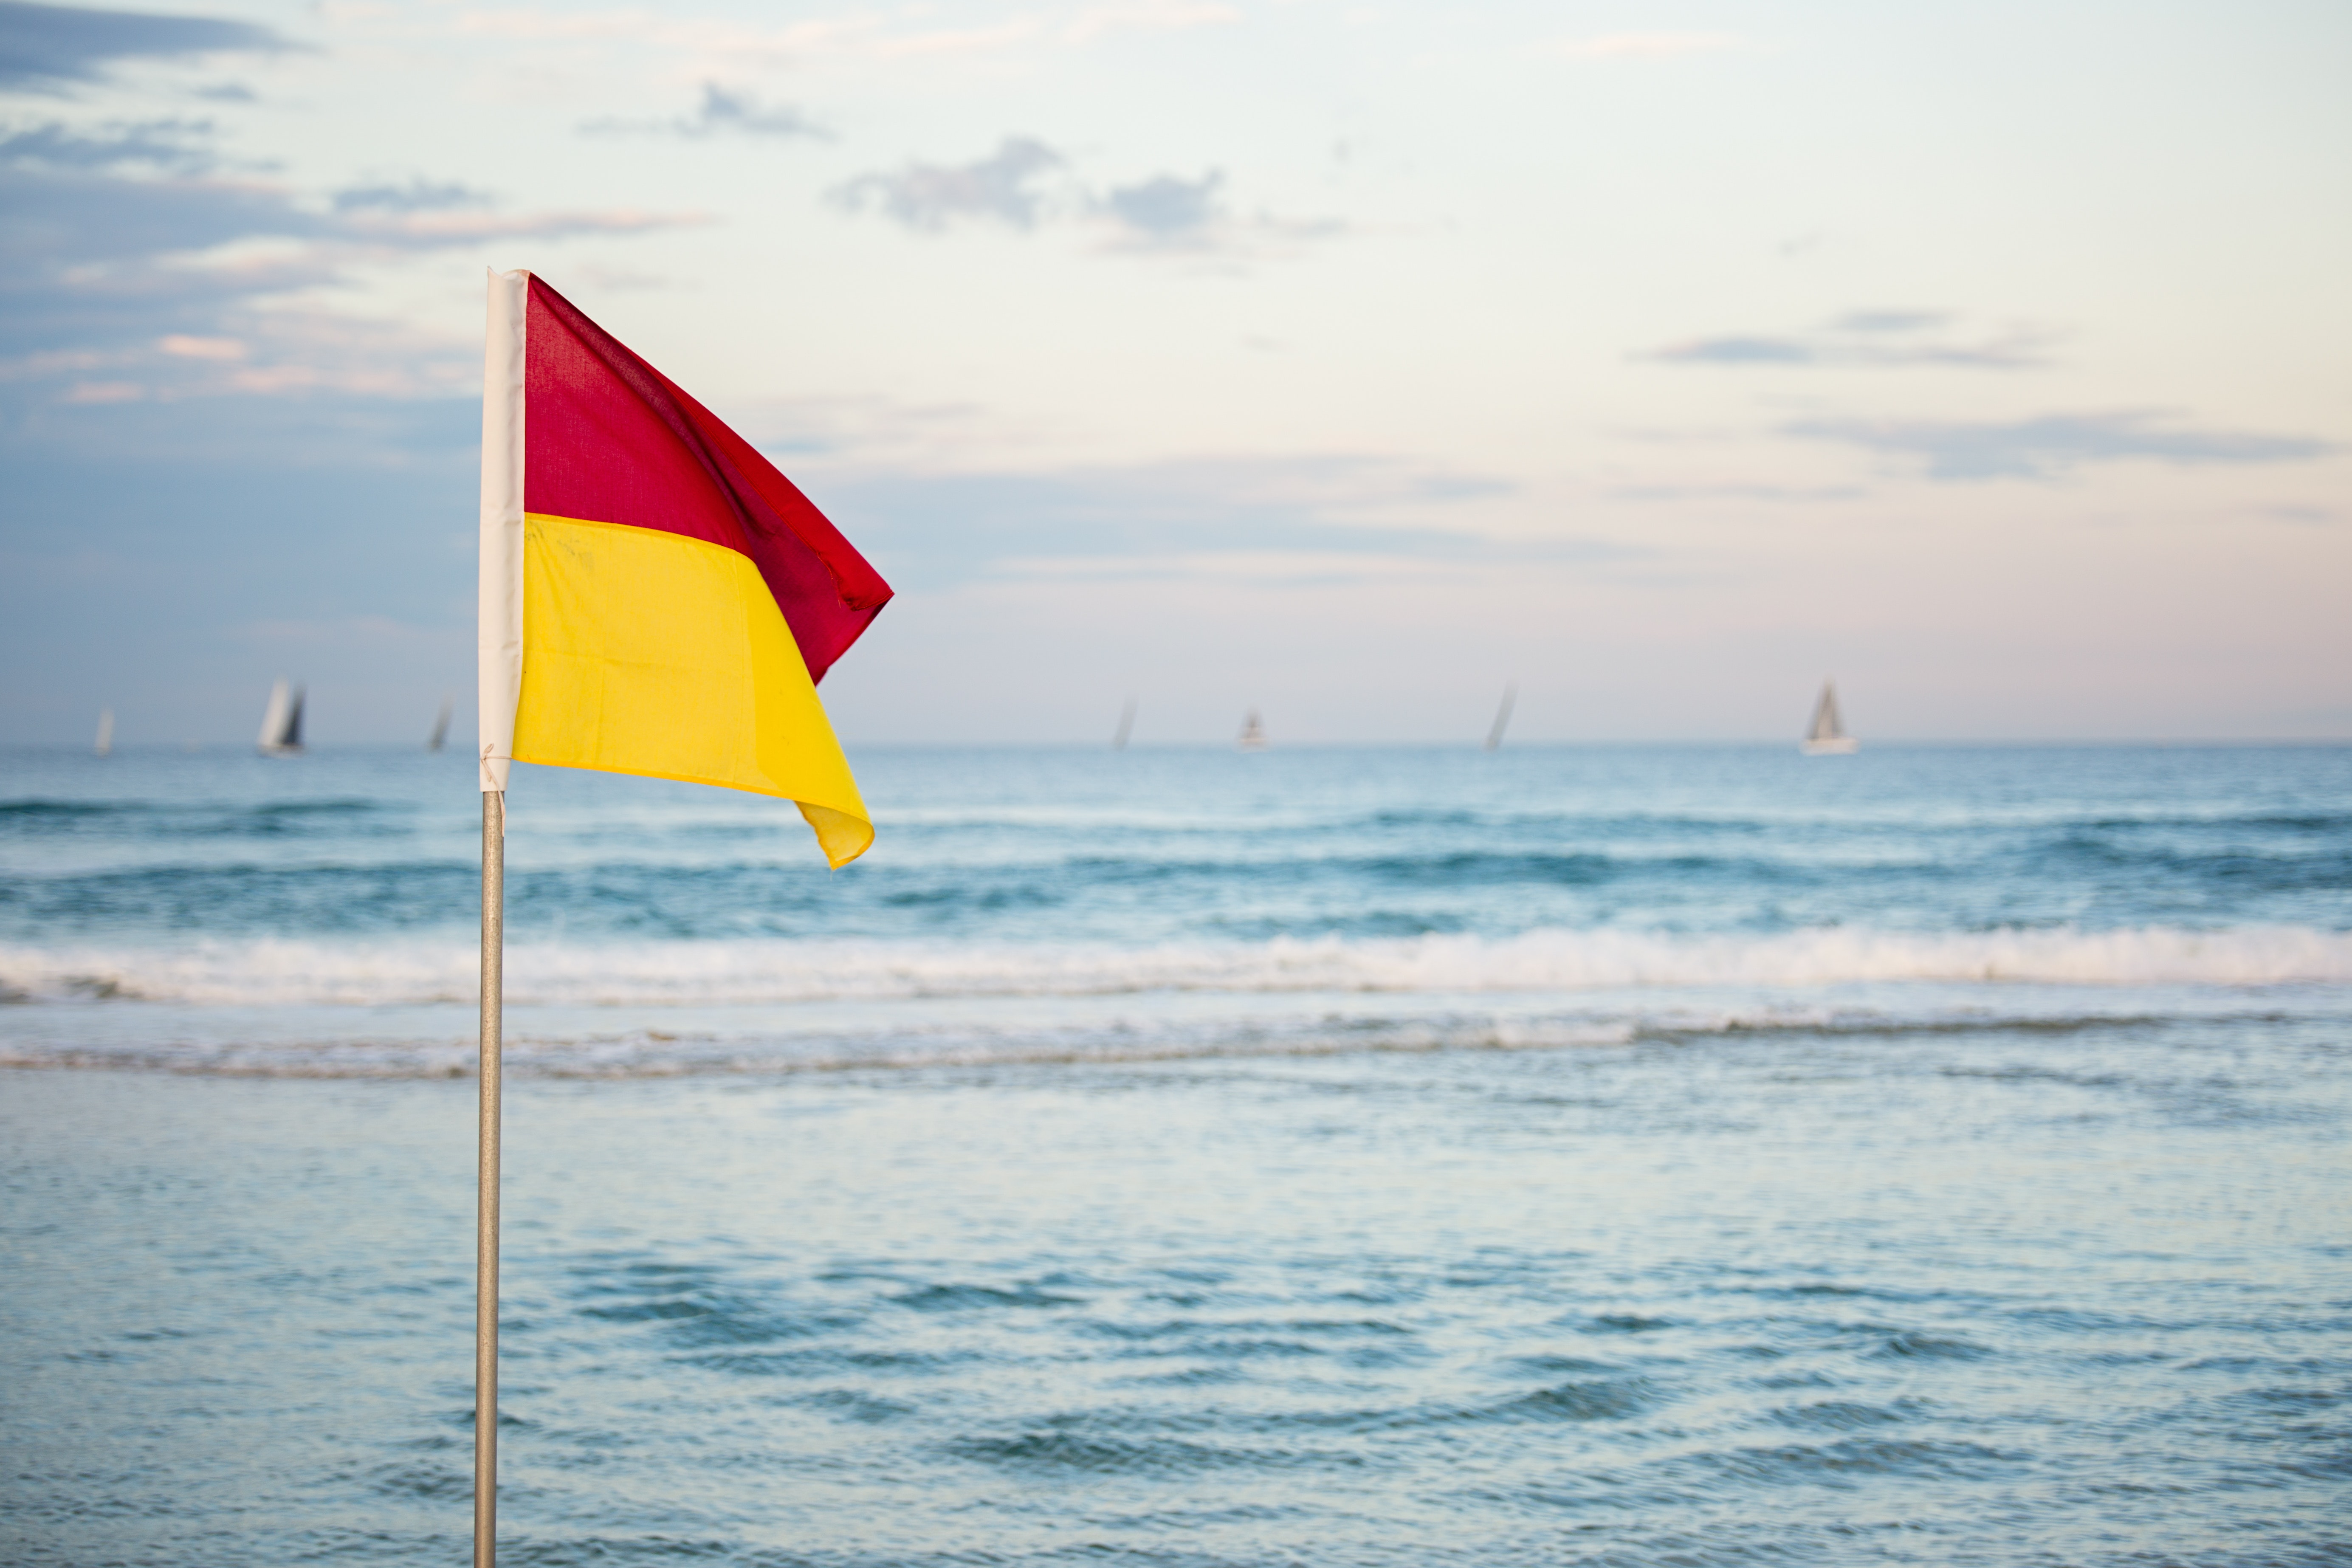
flag, sky, sea, ocean, beach, water, horizon, red flag, vacation, coast, summer, cloud, wave, calm, shore, sand, tree, coastal and oceanic landforms, umbrella, wind wave, wind, evening, sunset, tourism